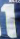
Number: 1